Marina Diamandis

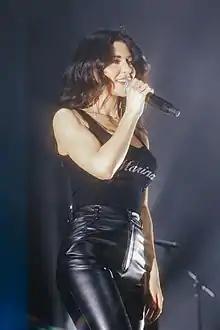
Diamandis performing in March 2022

Marina Lambrini Diamandis (born 10 October 1985), known mononymously as Marina (often stylised in all caps) and previously by the stage name Marina and the Diamonds, is a Welsh singer, songwriter, poet and record producer.